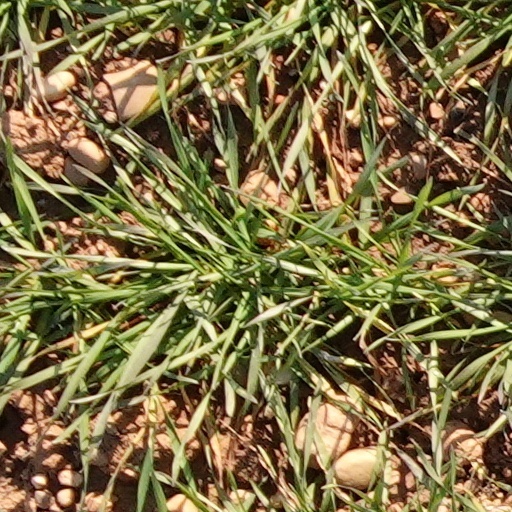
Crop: wheat